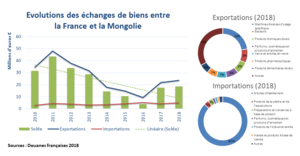
Évolution des exportations et importations de biens entre la France et la Mongolie en 2018
Les relations entre la France et la Mongolie ou relations franco-mongoles désignent les liens, échanges, rencontres, collaborations et confrontations, qu'ils soient d’ordre économique, diplomatique ou culturel, qu’ont entretenus hier et entretiennent aujourd’hui la France et la Mongolie.